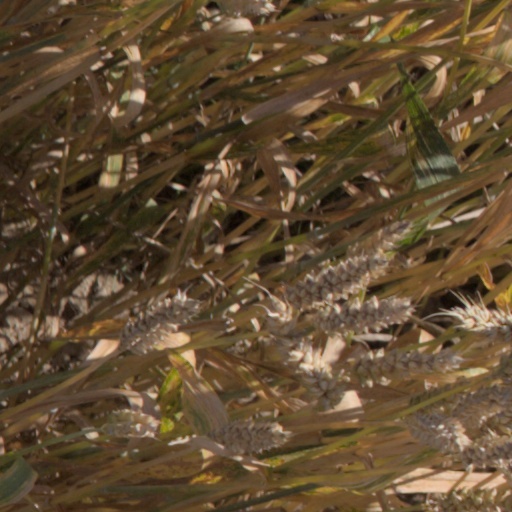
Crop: wheat